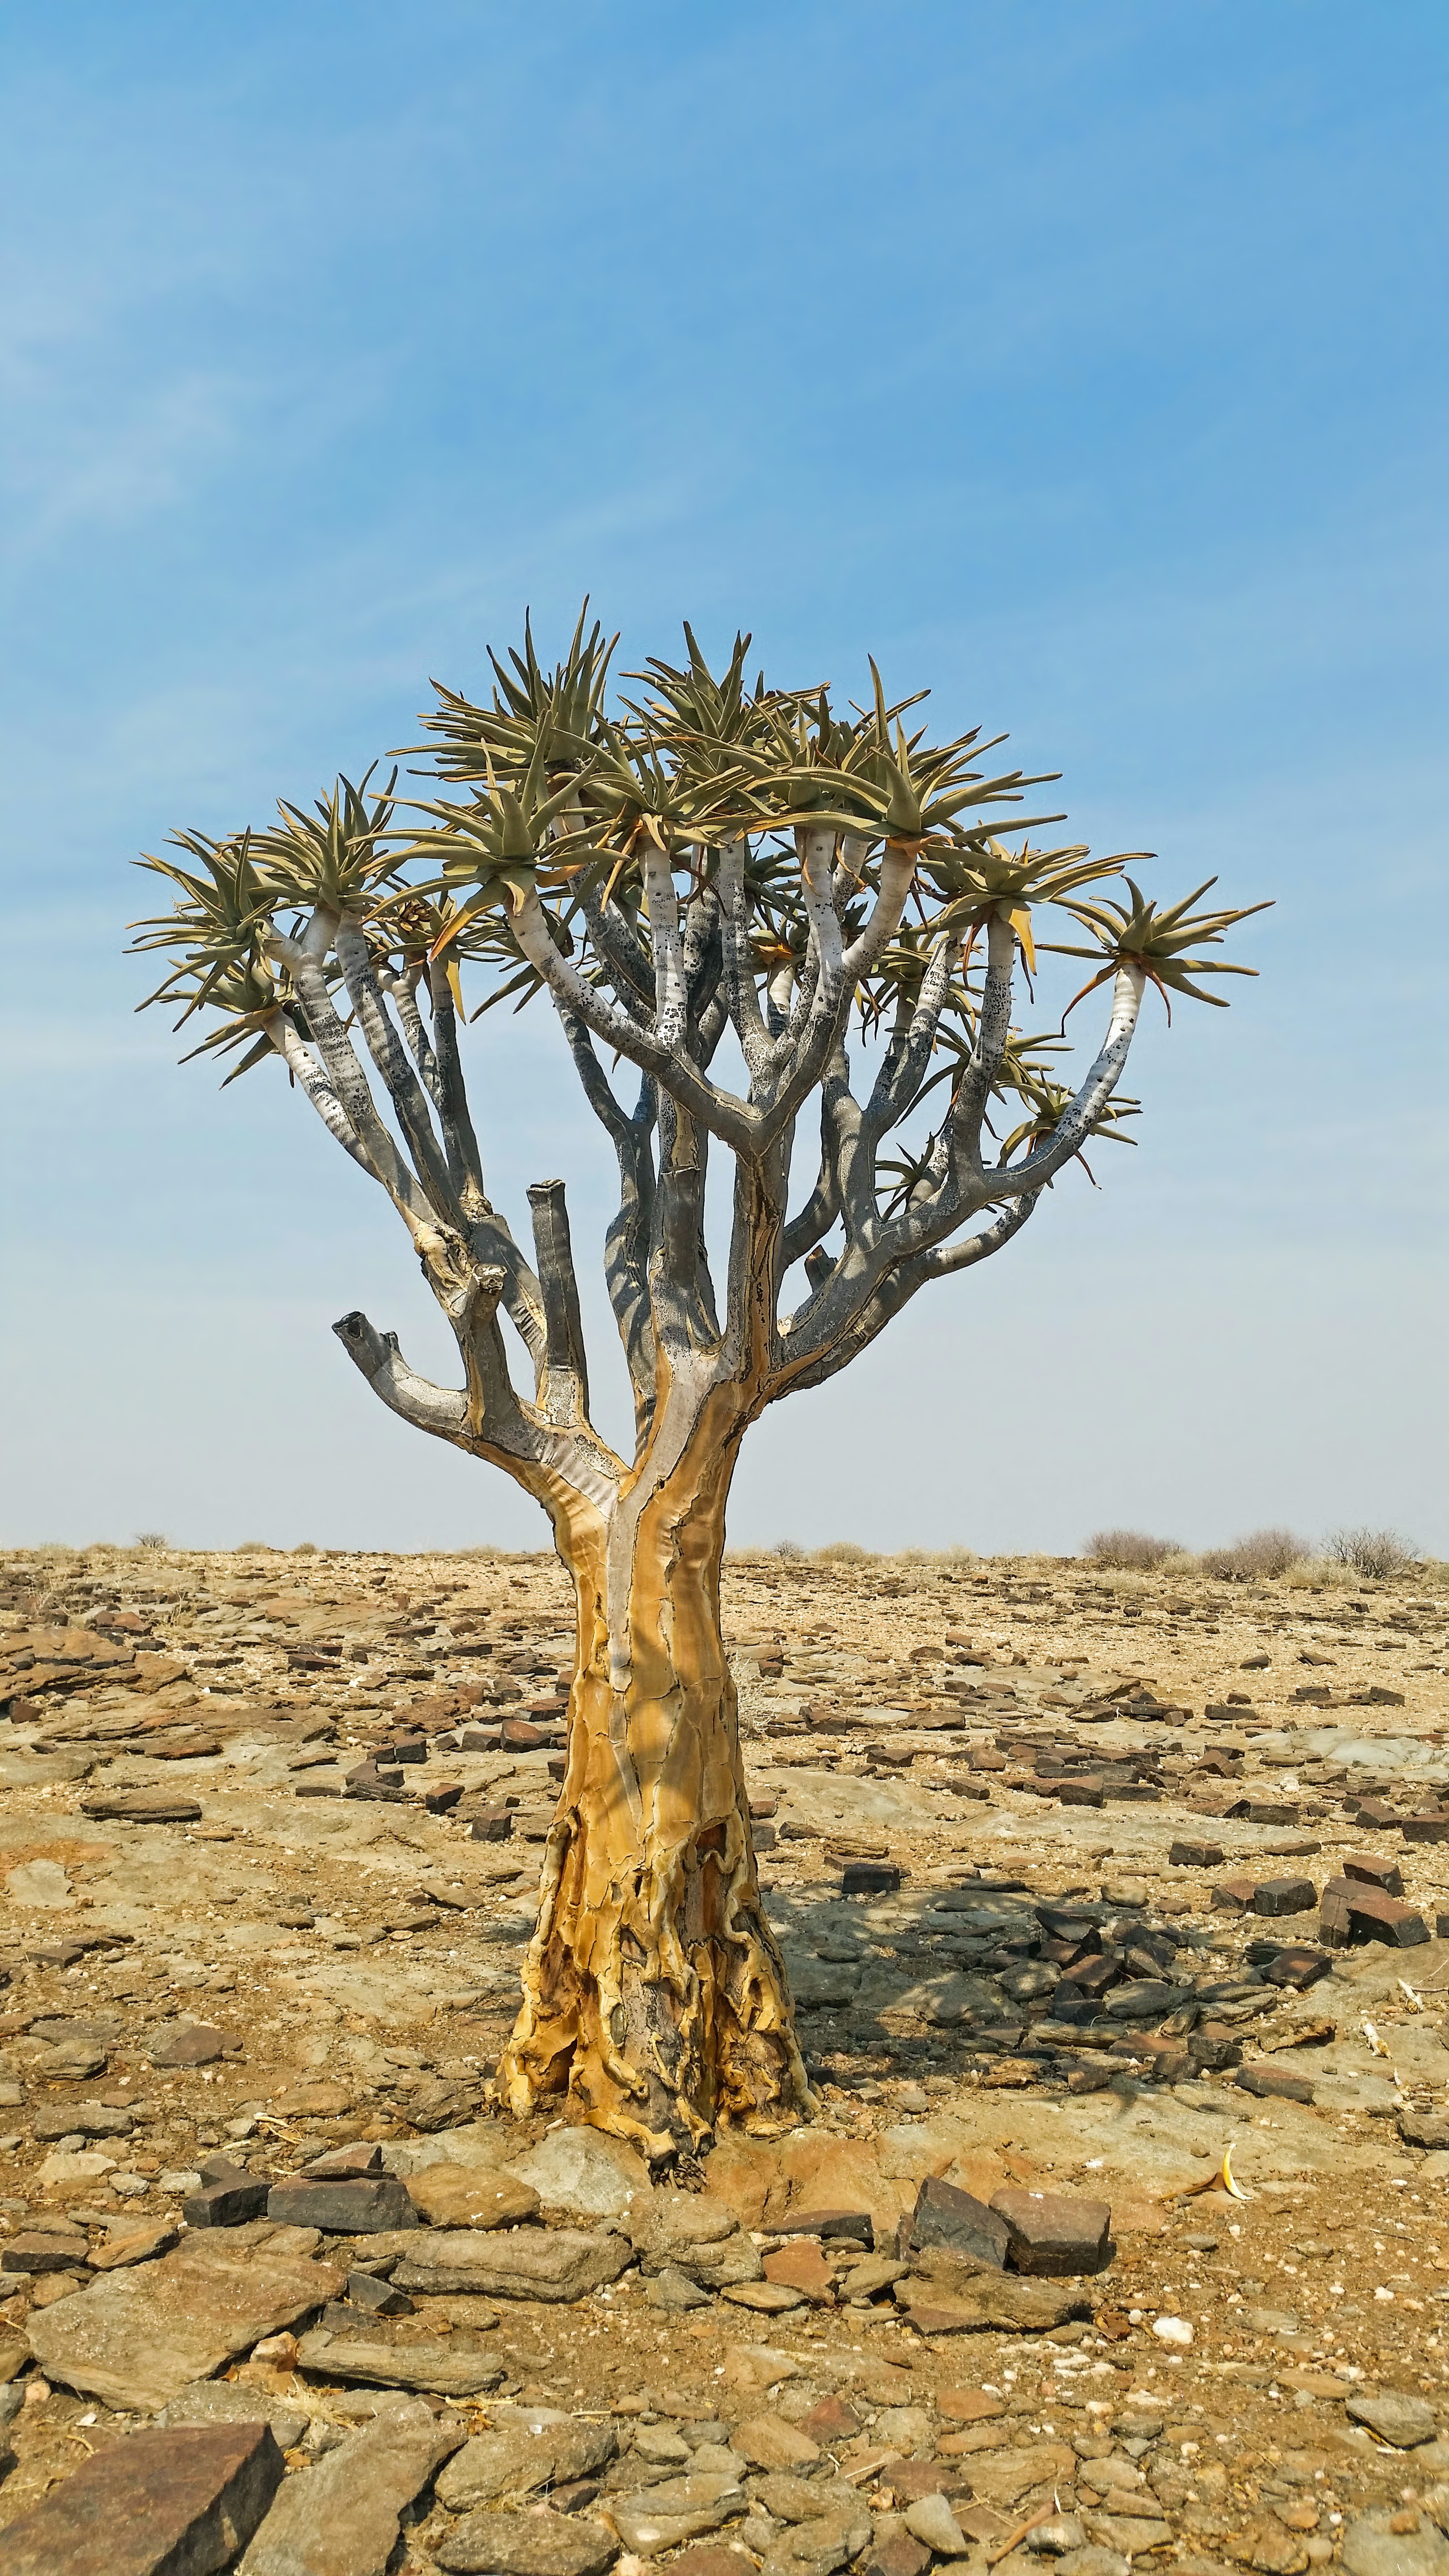
landscape, tree, nature, plant, wood, desert, flower, africa, soil, savanna, flowering plant, namibia, heiss, quiver tree, stone desert, ancient history, natural environment, aeolian landform, grass family, woody plant, land plant, arecales